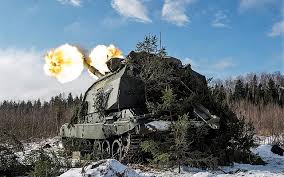
Label: Self Propelled Artillery